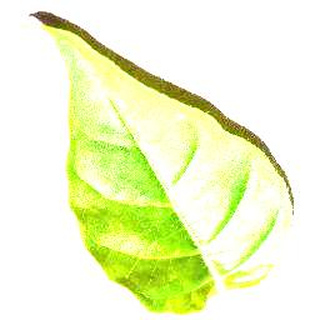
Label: healthy_bell_pepper